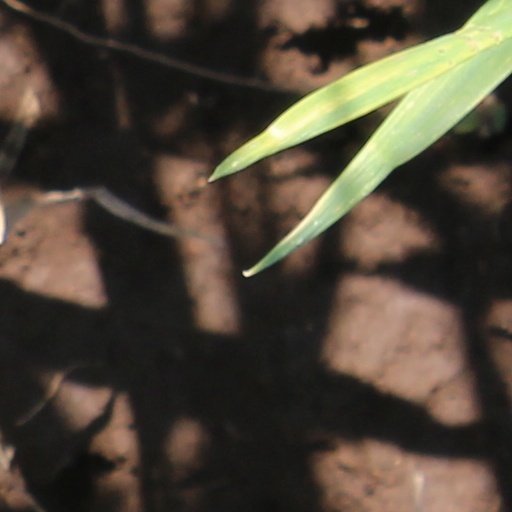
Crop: wheat